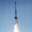
Label: rocket